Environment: real
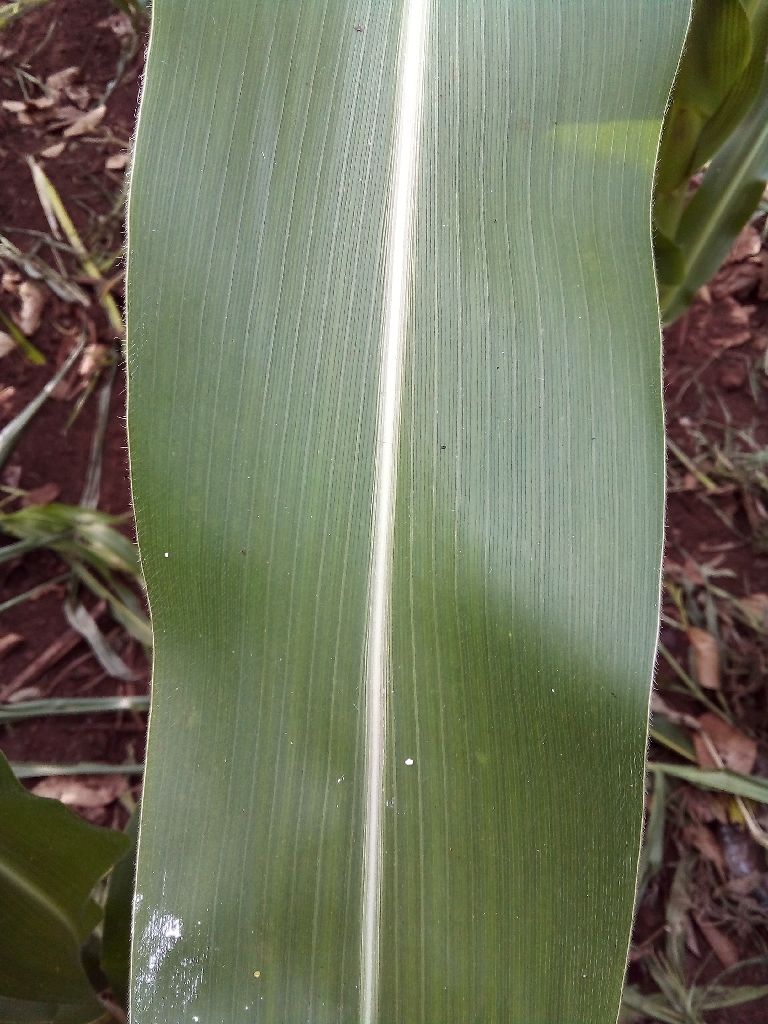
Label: healthy